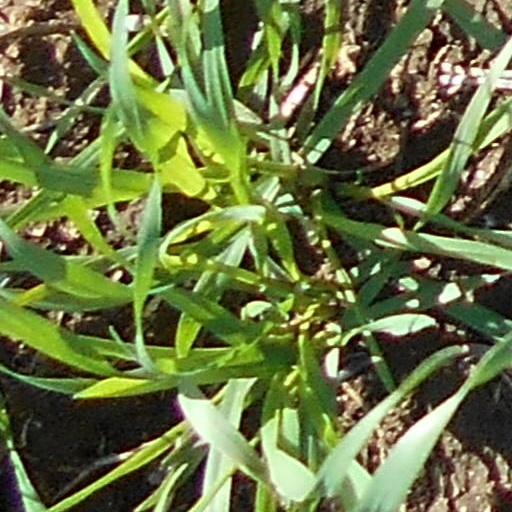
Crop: wheat